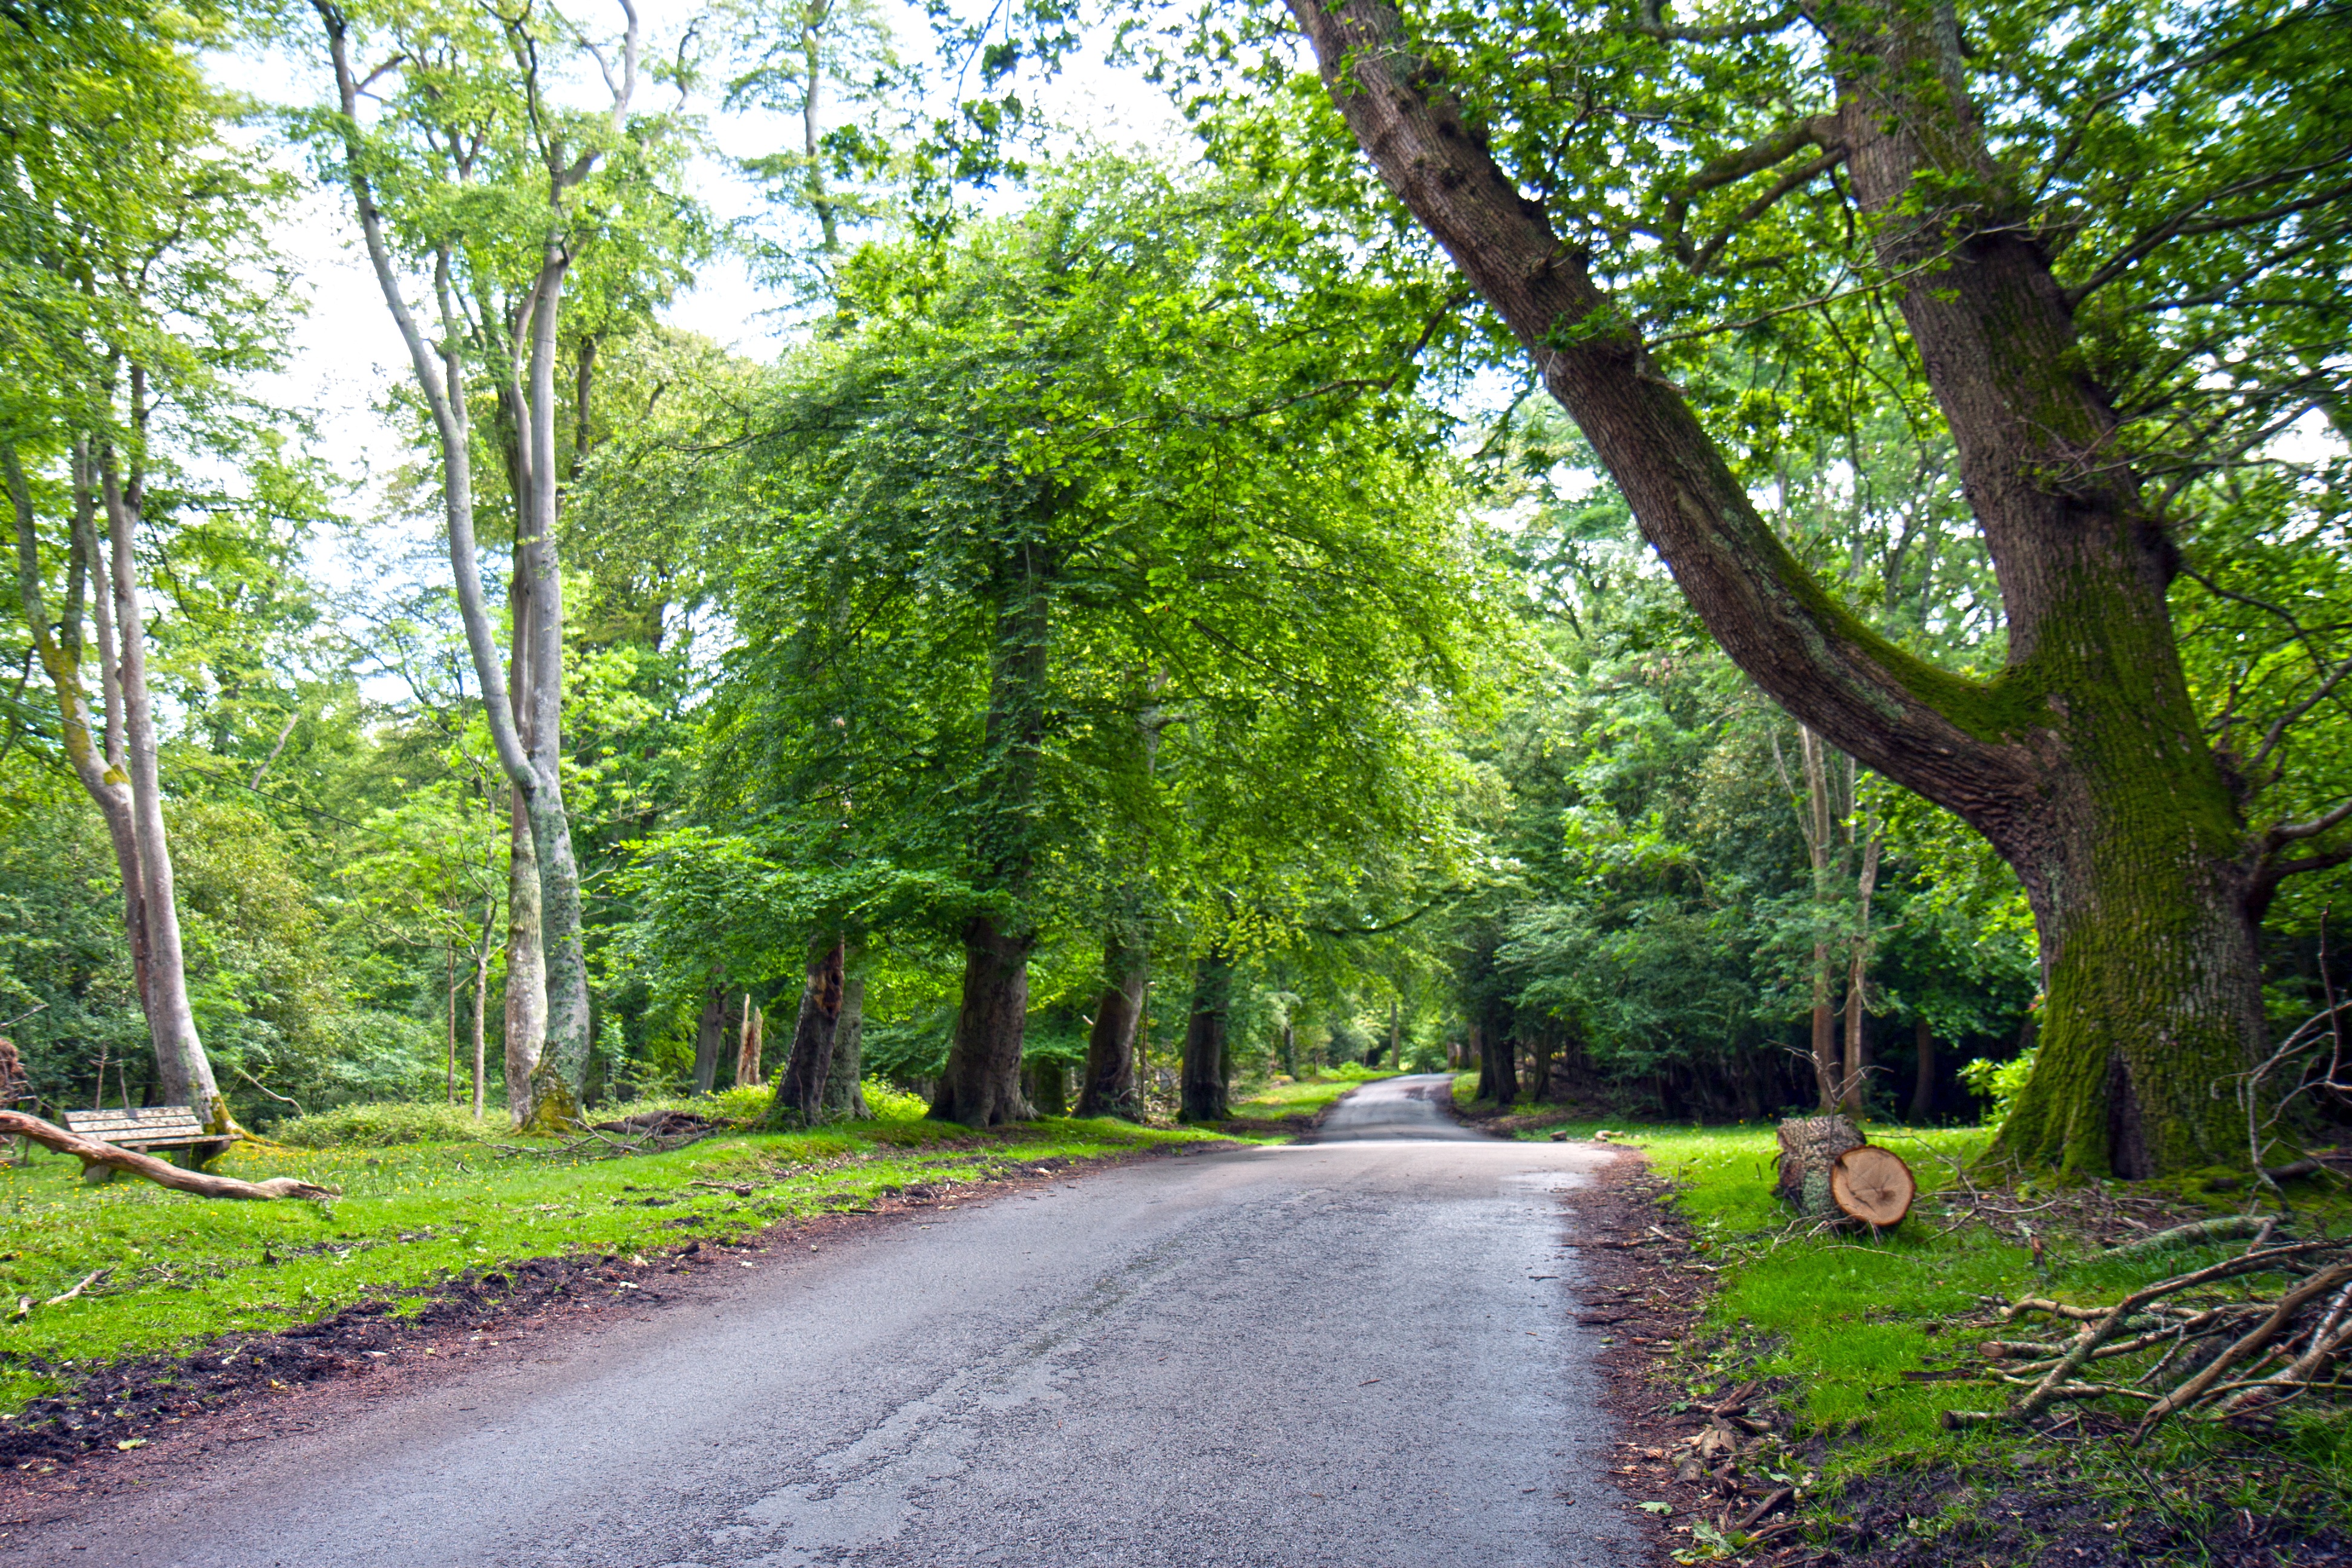
tree, nature, forest, grass, plant, wood, road, trail, countryside, leaf, flower, old, rustic, asphalt, summer, tarmac, foliage, rural, green, jungle, scenic, autumn, park, scenery, botany, garden, lane, season, surface, trees, leaves, outdoors, england, worn, roadway, deciduous, grove, scene, image, timber, bitumen, english, woodland, habitat, ecosystem, hampshire, nobody, forest road, rural area, new forest, natural environment, woody plant, road through the forest